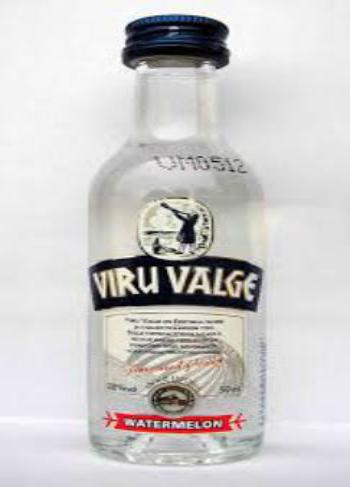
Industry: Food